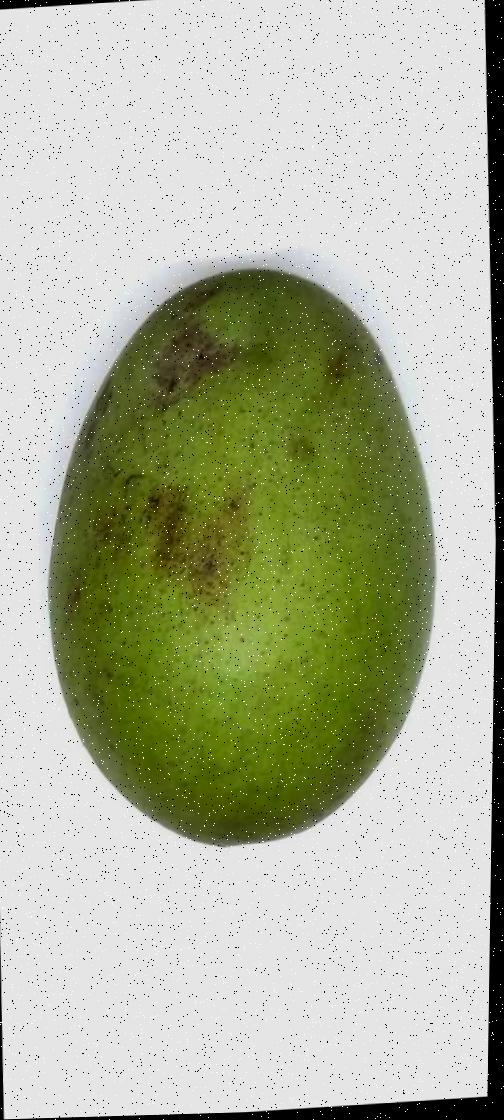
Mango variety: Langra